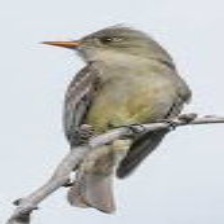
Species: GREATER PEWEE
Scientific name: CONTOPUS PERTINAX